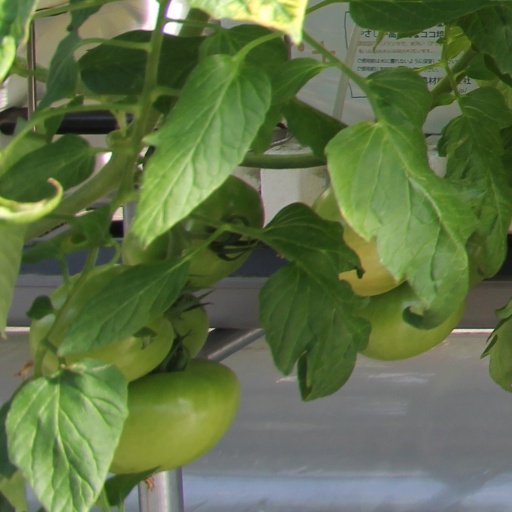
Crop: tomato